Nuranang Falls

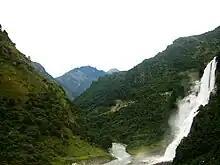
Nuranang Falls

Nuranang Falls (also known as Jang Falls & Bong Bong Falls ), 100 m high waterfall, is located 2 km northeast of the Jang town on the motorable Jang Falls Road in the Tawang district of Arunachal Pradesh state of India. Jang is 40 km southeast of Tawang, north of Sela Tunnel, and between Tawang and Bomdila on NH-13 Trans-Arunachal Highway. Jang Hydal Plant, near the base of fall, is a small hydel plant which generates electricity for local use.